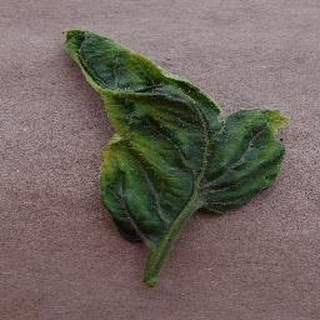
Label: tomato_yellow_leaf_curl_virus